History of Gibraltar

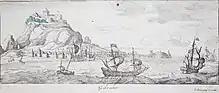
"Gibraltar", 1654 by Jan Peeters I

The threat of the Barbary pirates was soon joined by that of Spain's enemies in northern Europe. On 5 May 1607, during the Eighty Years' War, a Dutch fleet under Admiral Jacob van Heemskerk ambushed a Spanish fleet at anchor in the Bay of Gibraltar. The Dutch won an overwhelming victory in the Battle of Gibraltar, losing no ships and very few men while the entire Spanish fleet was destroyed with the loss of 3,000 men. The Spanish and Dutch declared a temporary truce in 1609 (the Twelve Years' Truce) and resumed hostilities in 1621, when a joint Dutch and Danish fleet arrived in the Strait to attack Spanish shipping. This time the Spanish succeeded in capturing and sinking a number of the attackers' ships in a second Battle of Gibraltar, driving away the rest.